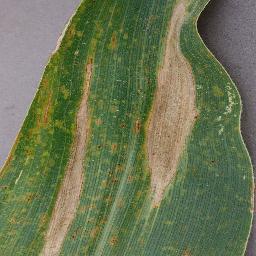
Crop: corn
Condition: (maize)_northern_blight